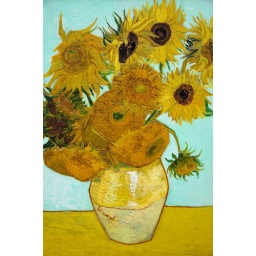
Vincent van Gogh - SunflowersListed in the book &amp;quot;50 Paintings You Should Know&amp;quot;. Listed in the book - 50 Impressionism Paintings You Should Know